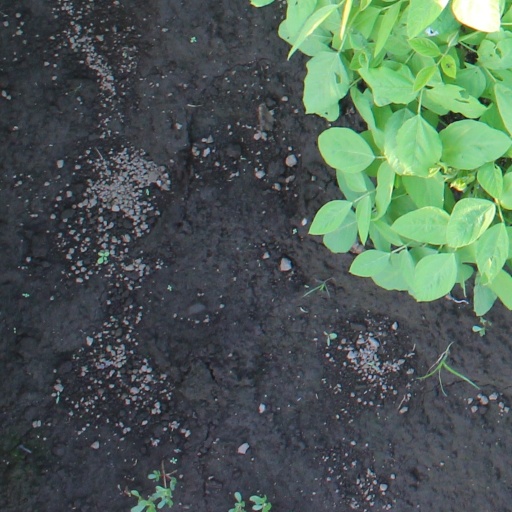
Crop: soybean